Halsey Street station (BMT Canarsie Line)

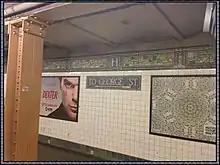
Station mosaics

This station has two tracks and two side platforms. Since all intersections on this section of Wyckoff Avenue are T-intersections, the platforms are offset, with the Manhattan-bound platform built about further to the east than the Canarsie-bound one. Also, since the Brooklyn-Queens border travels on Wyckoff Avenue for part of the length of this station before turning south, the entire Manhattan-bound platform, as well as the eastern half of the Canarsie-bound platform, is located in Queens. Fixed platform barriers, which are intended to prevent commuters falling to the tracks, are positioned near the platform edges.